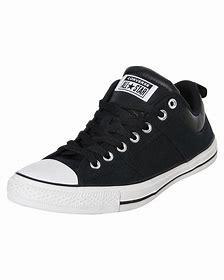
Brand: Converse
Model: Chuck Taylor All